Columbus Athenaeum

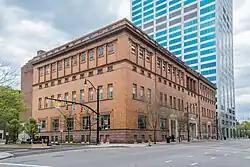

The Columbus Athenaeum, built as the Masonic Temple, is a historic building in Downtown Columbus, Ohio. It was constructed as a meeting hall for local area Masonic lodges in 1899, and was listed on the National Register of Historic Places in 1997.